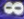
Number: 8